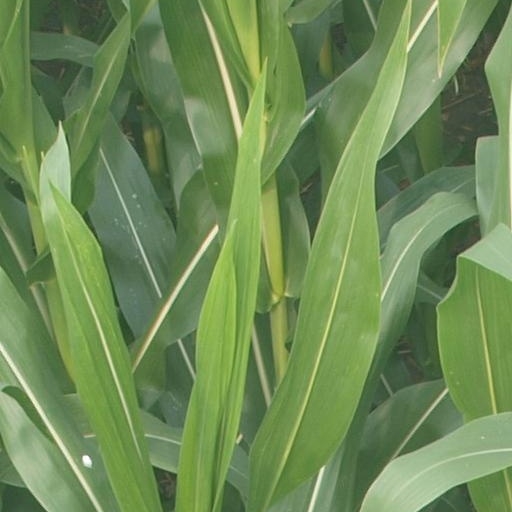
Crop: maize; corn